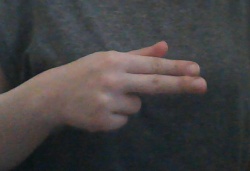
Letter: ghain